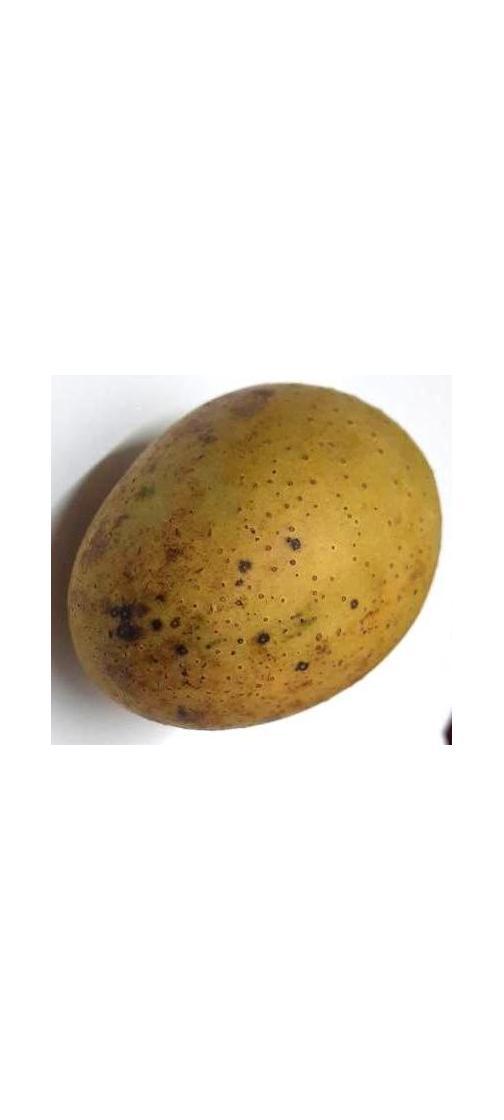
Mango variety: Gourmoti